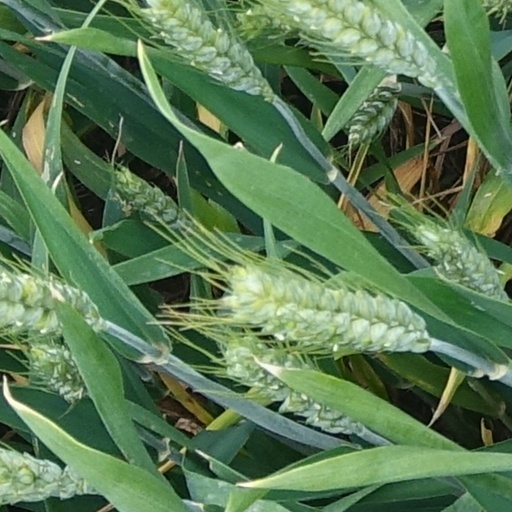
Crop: wheat